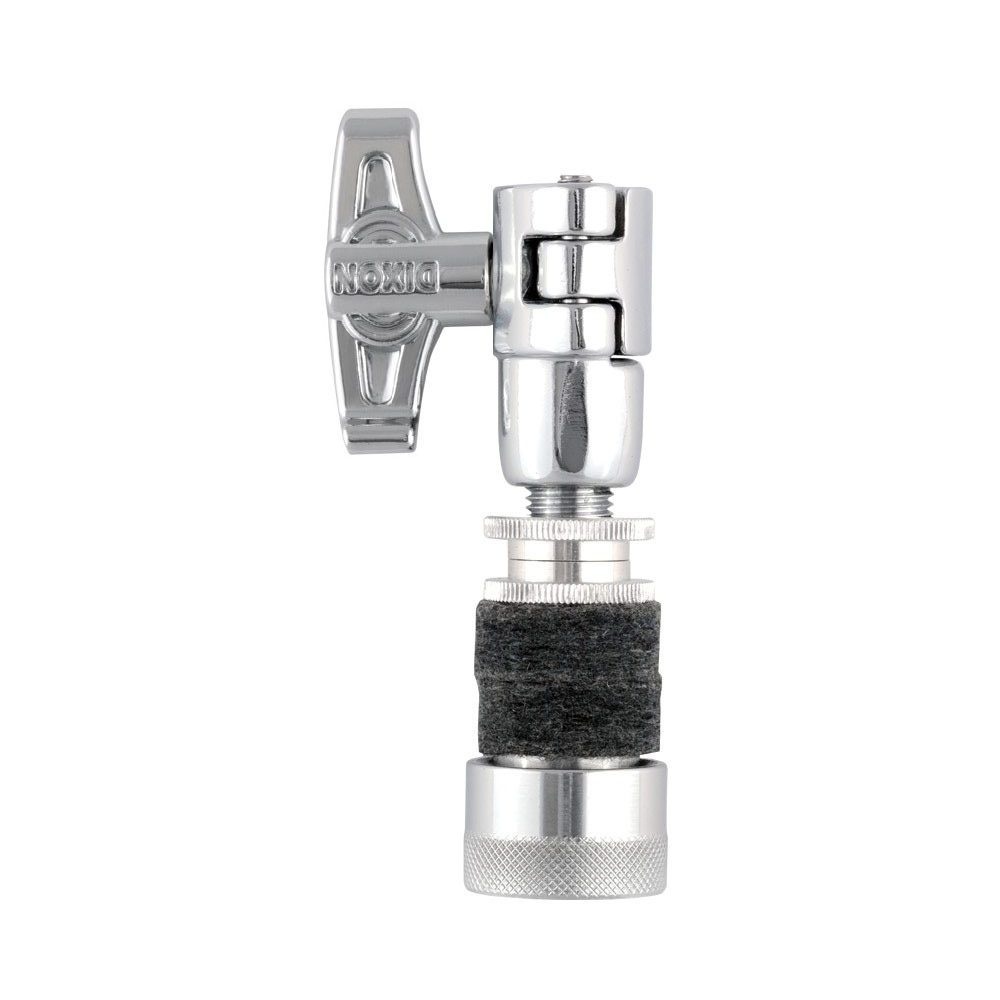
Dixon Hihat Clutch PSHK-K1 Quick Mount
Terminale per Charleston con asta di diametro 7mm, dotato di sistema di sgancio rapido
Brand: Dixon
Category: Arts & Entertainment > Hobbies & Creative Arts > Musical Instrument & Orchestra Accessories > Percussion Accessories > Drum Kit Hardware > Drum Kit Mounting Hardware